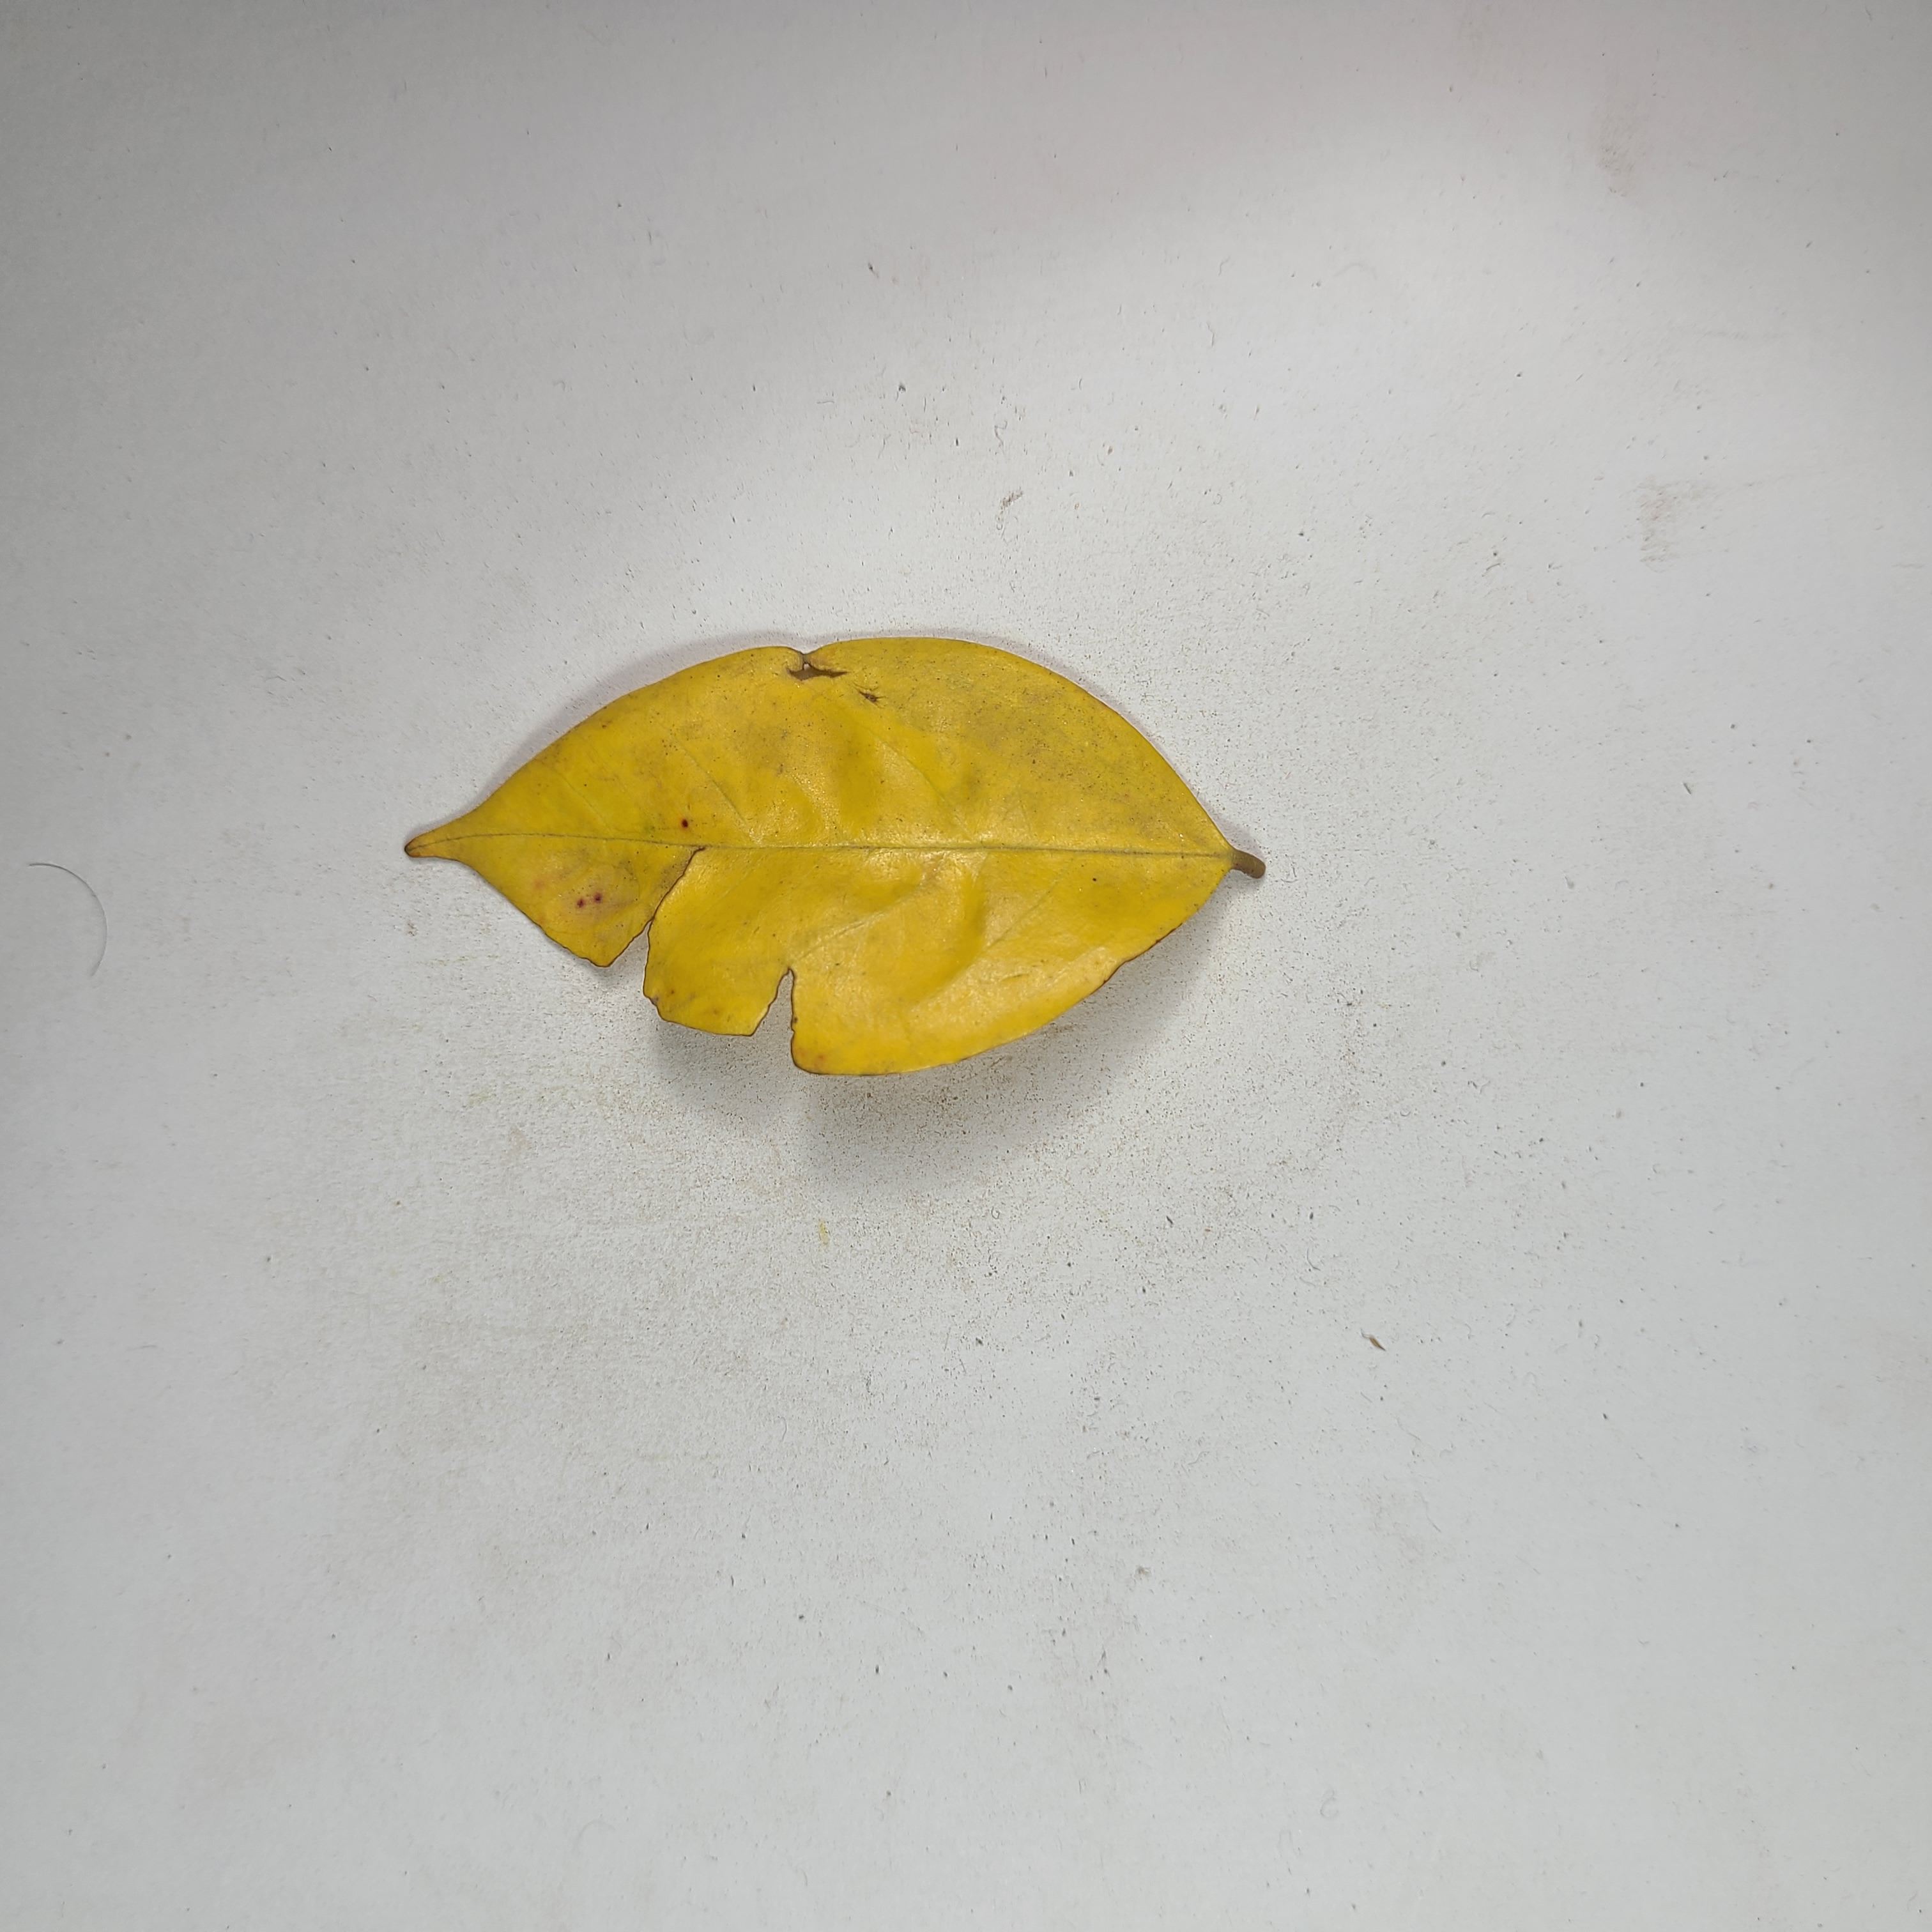
Label: Yellow Leaves